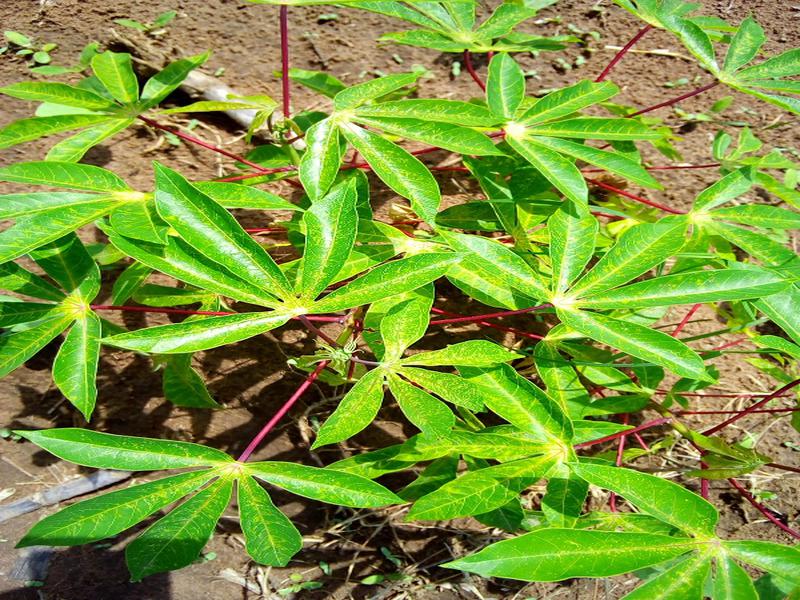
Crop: cassava
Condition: healthy